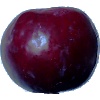
Label: Plum 2